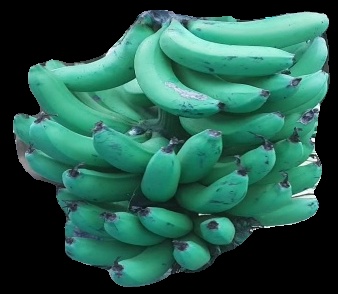
Variety: pachbale
Grade: grade3